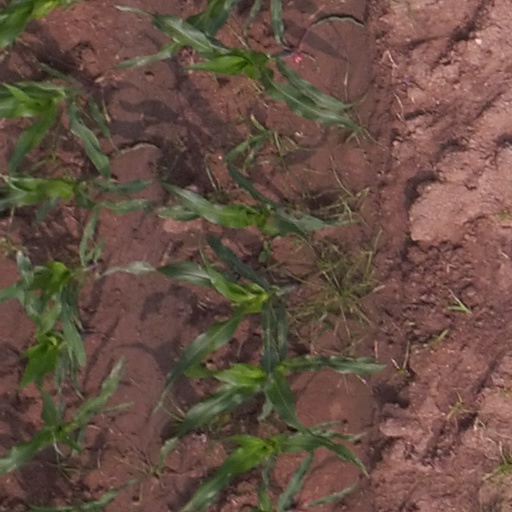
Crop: maize; corn